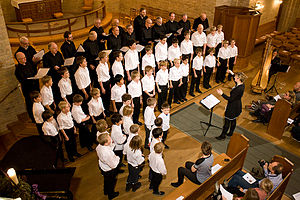
Det Danske Drengekor
Det Danske Drengekor i Helleruplund Kirke 14. december 2011. Foto: Kim Matthäi Leland
Det Danske Drengekor i Helleruplund Kirke 14. december 2011
Det Danske Drengekor blev stiftet i 1943 af Jørgen Bremholm under navnet Parkdrengekoret. I 1972 fik koret sit nuværende navn. Prins Joachim er protektor for Det Danske Drengekor.